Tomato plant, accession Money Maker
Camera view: horizontal (90 deg, fisheye); turntable rotation: 270 degrees
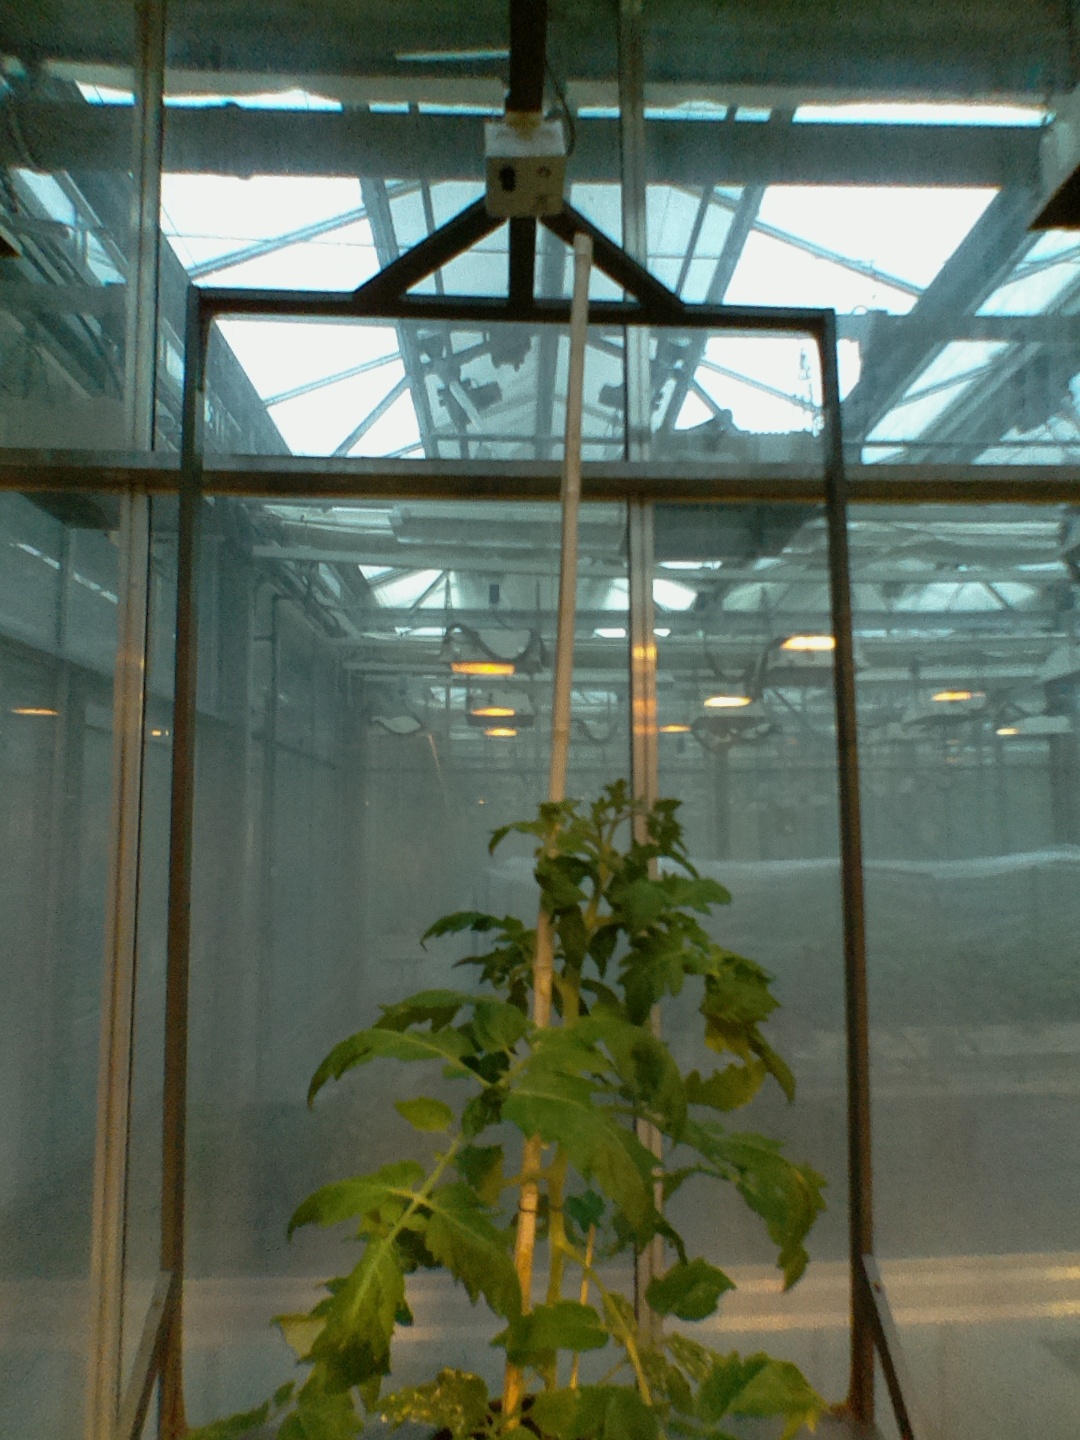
BBCH growth stage 55: 5 inflorescences visible